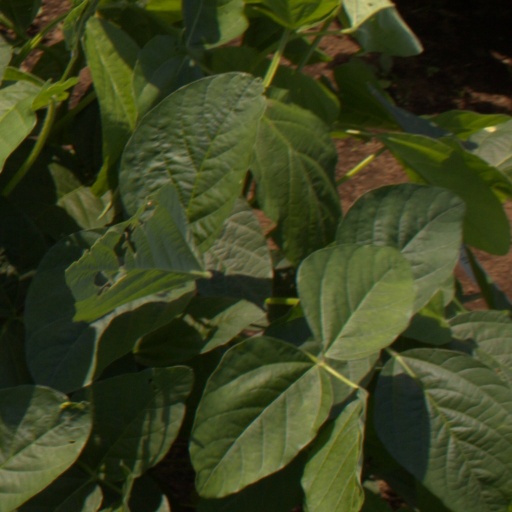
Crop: soybean